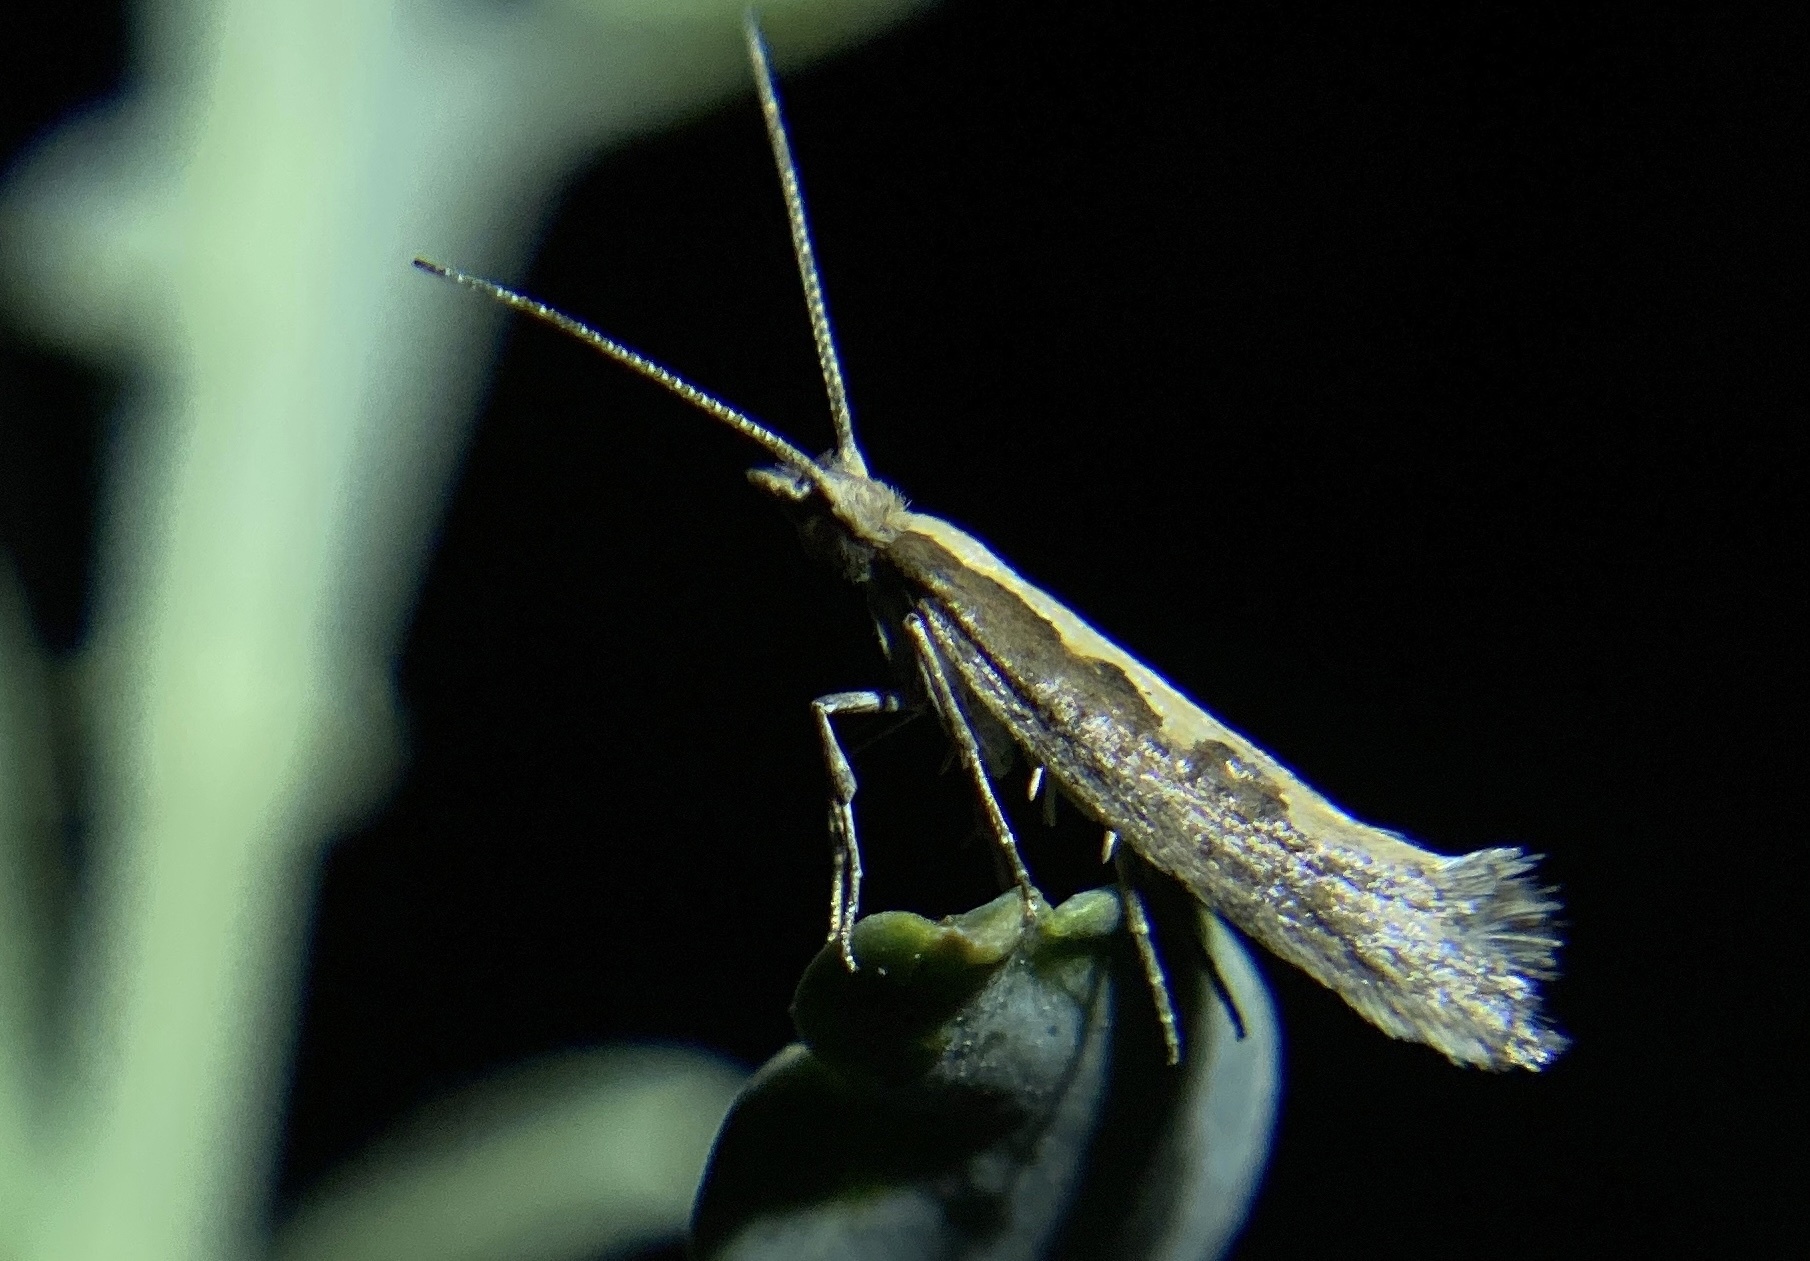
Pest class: diamondback_moth